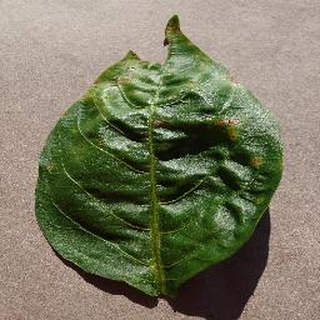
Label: bell_pepper_bacterial_spot